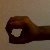
The image shows a hand gesture representing the number 0 in Indian Sign Language.